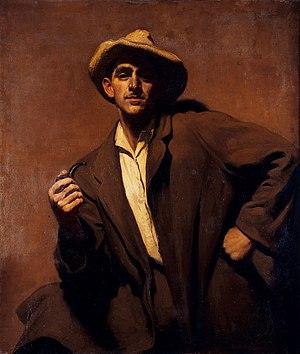
Henry Aloysius Hanke, né le 14 juin 1901 à Sydney, et mort en 1989 à Sydney, est un artiste peintre australien.